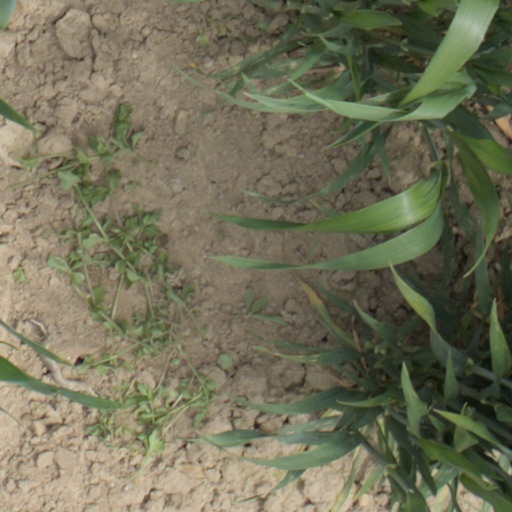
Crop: wheat